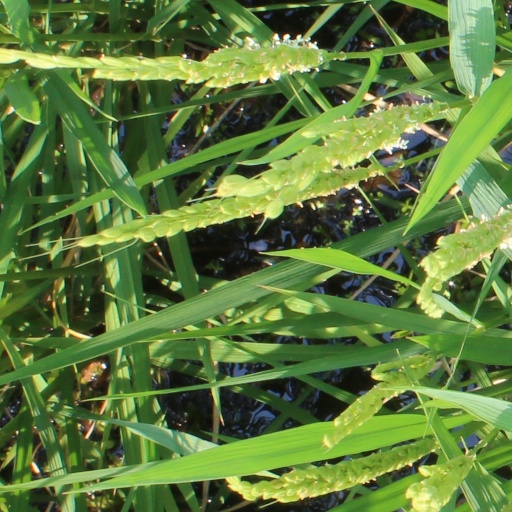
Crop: rice